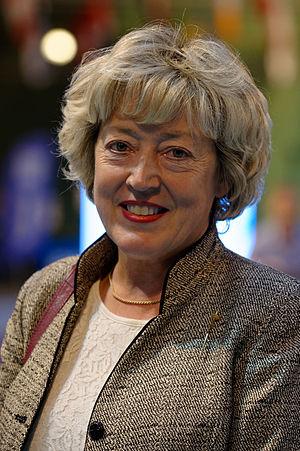
Hilary Philbin, présidente de la Fédération britannique d'escrime, à la Coupe du monde de fleuret dames de Saint-Maur 2015.